Patricia Kaas

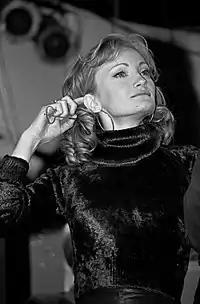
Patricia Kaas in Moscow, 1994

Kaas's 1993 album "Je te dis vous" (Eng.: "I'm addressing you formally") was her definitive breakthrough in the international music scene, selling 3 million copies in 47 countries. It was produced in Pete Townshend's "Eel Pie Studio" in London, England by Robin Millar, who had already worked for Sade and the Fine Young Cannibals. In the U.S. and United Kingdom, it appeared under the name of "Tour de charme" (not to be confused with the live album of the same name). On the album, Kaas sang her first song in German: the song "Ganz und gar" (Eng: "Absolutely") came from the pen of the German singer and songwriter Marius Müller-Westernhagen. The album also featured three tracks in English, including a cover of the James Brown number "It's A Man's World". The British rock musician Chris Rea accompanied Kaas on the tracks "Out of the Rain" and "Ceux qui n'ont rien" (Eng: "Those who have nothing") on guitar.